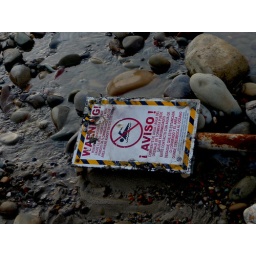
warning, water contaminated by warning signs